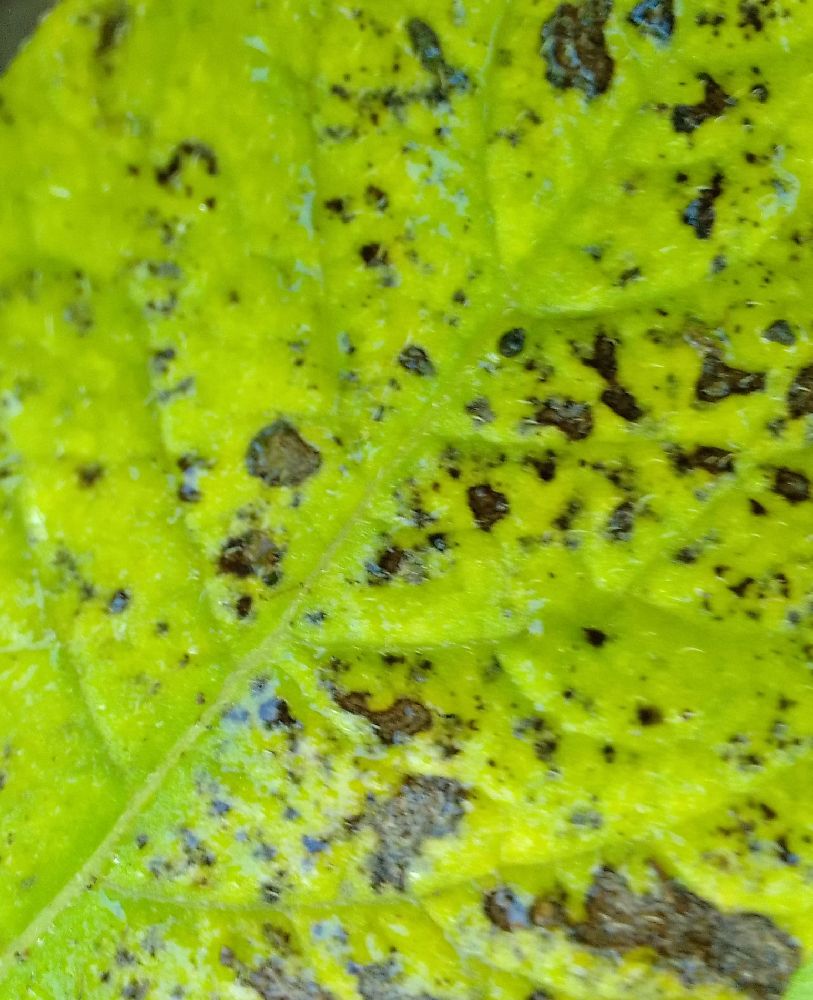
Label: Early blight